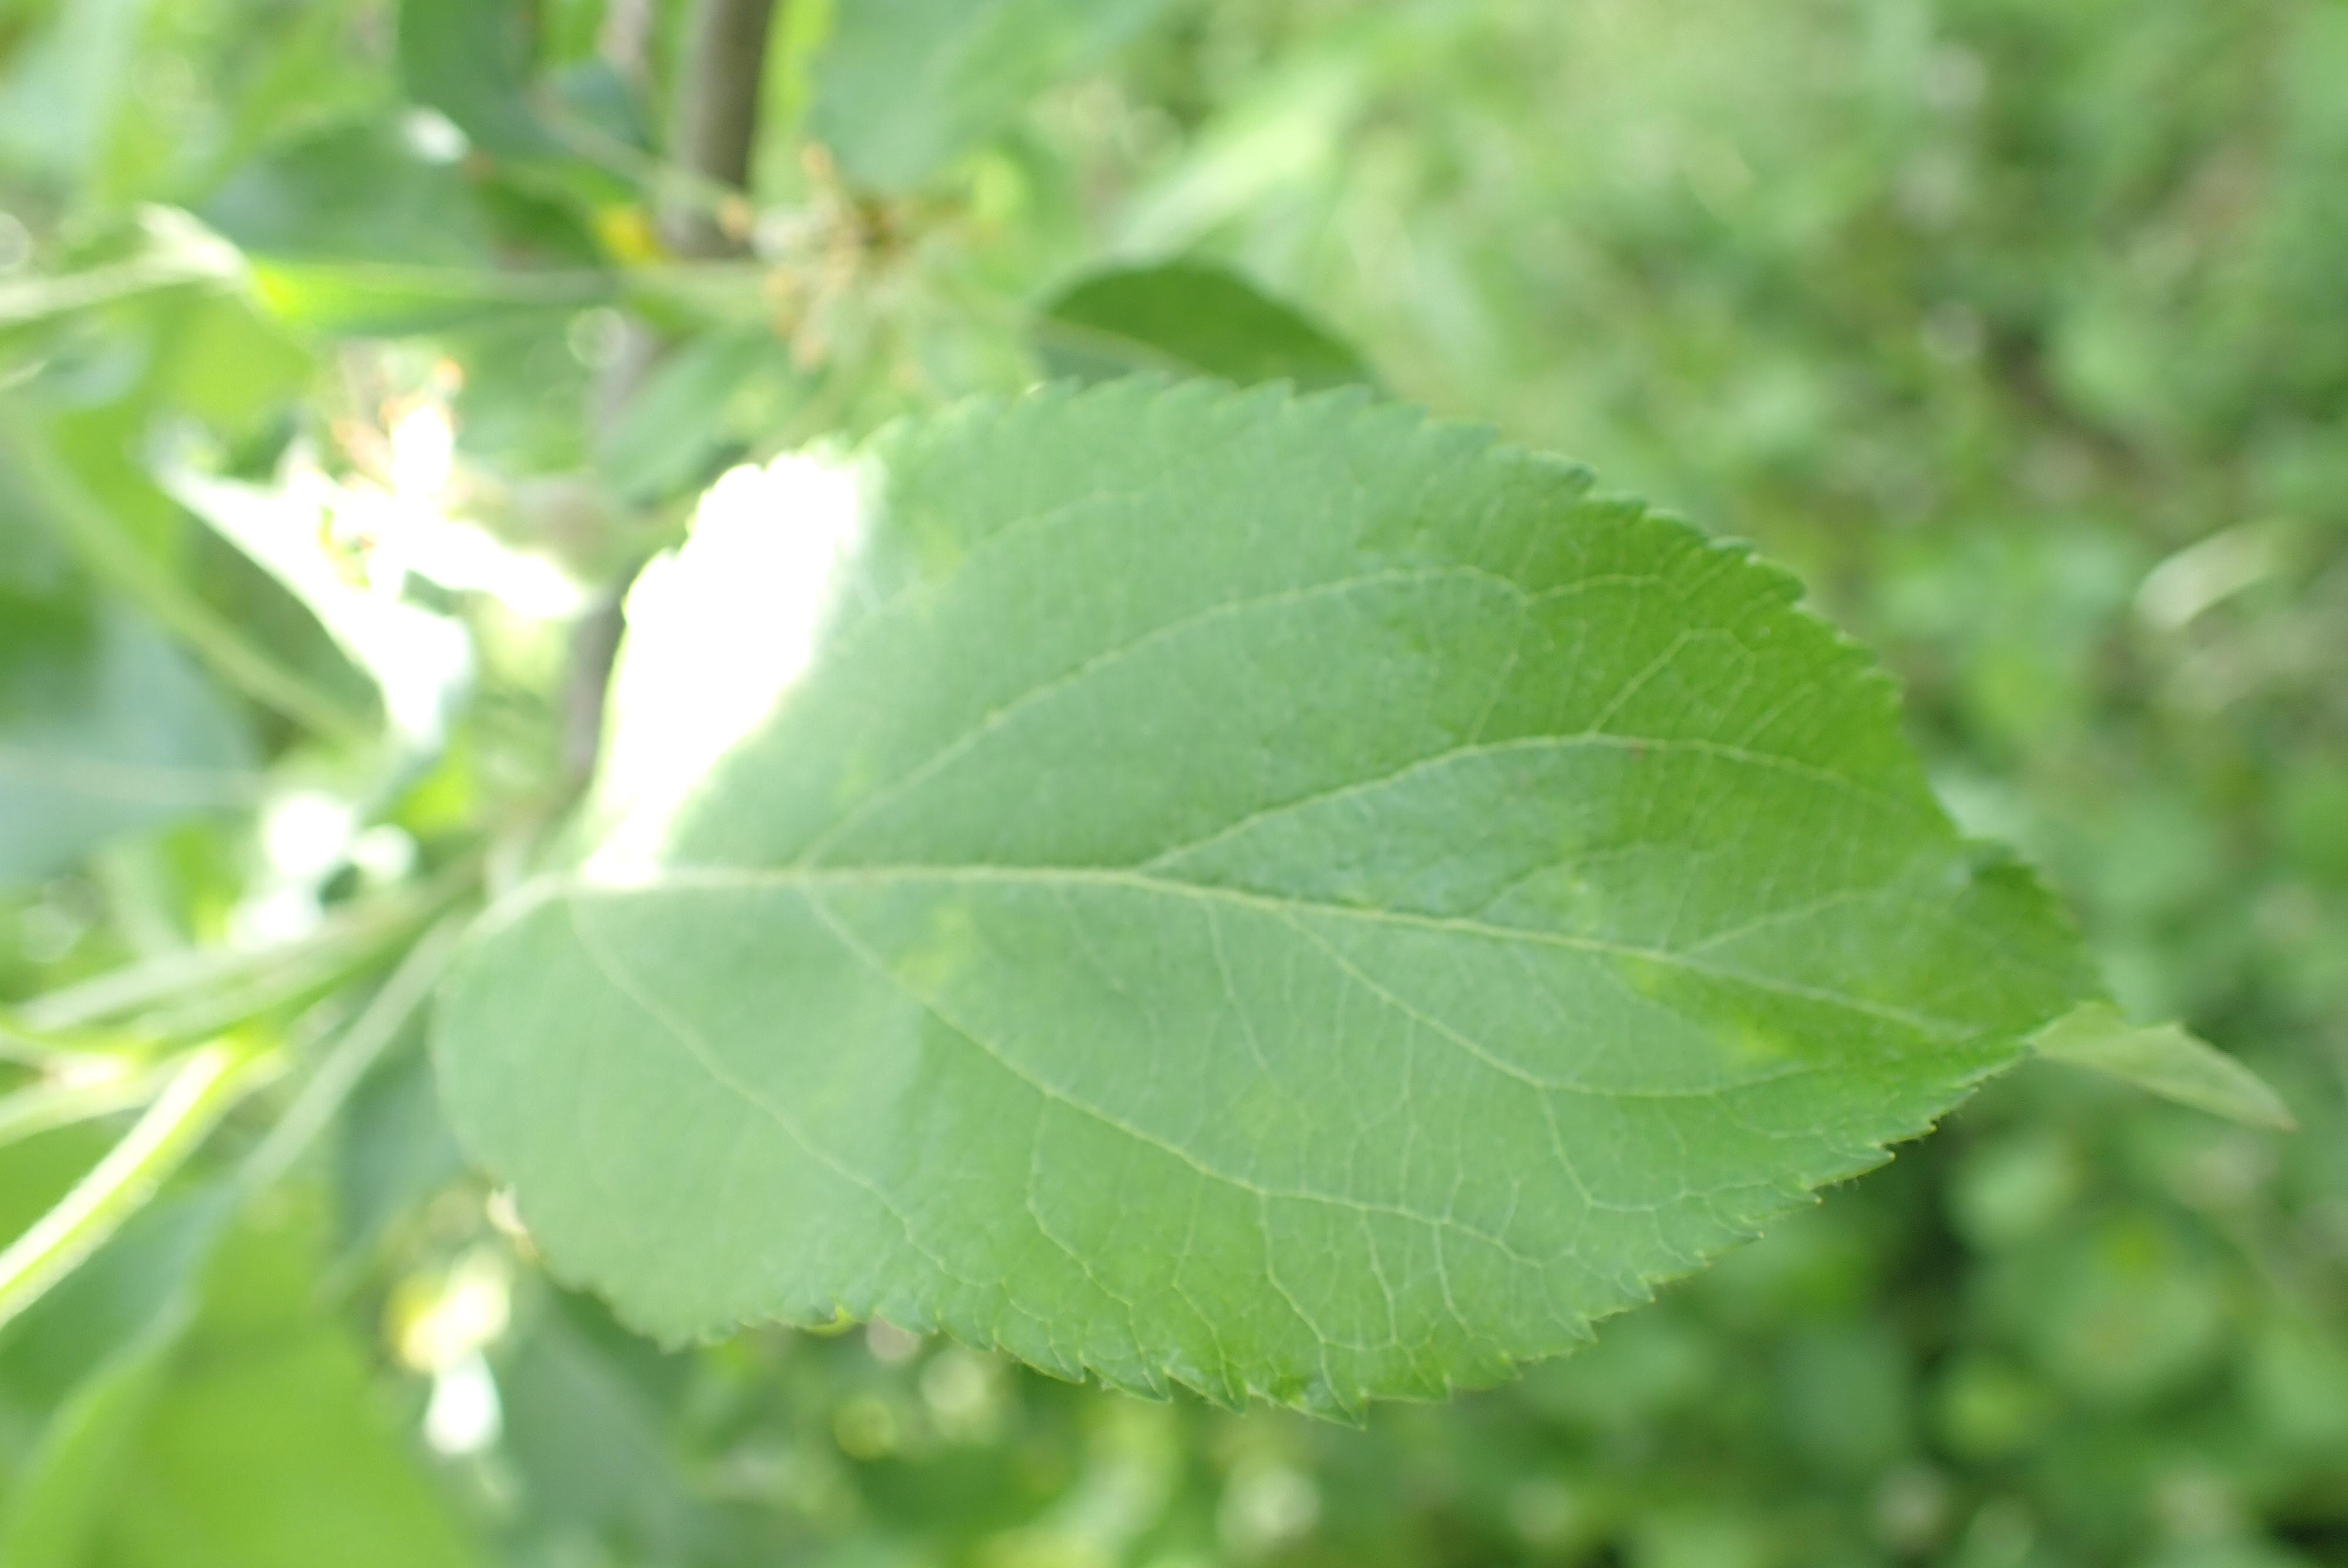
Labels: scab